SS Exochorda

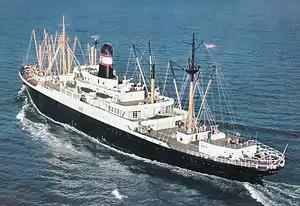
Brochure photo of SS "Exochorda" ' s nearly identical sister ship SS "Excalibur", circa 1961, in the New "4 Aces."

Fashioning the modern (1948) cruise liner "Exochorda" from "Dauphin" required stripping the vessel to the bare hull and machinery. An entirely new superstructure was built that included passenger staterooms located primarily on promenade and "A" decks.